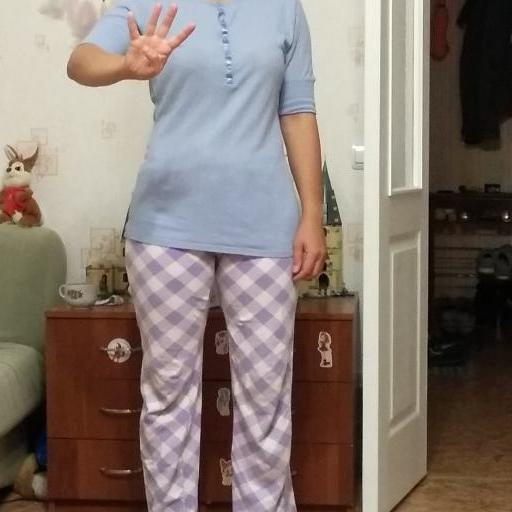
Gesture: no_gesture